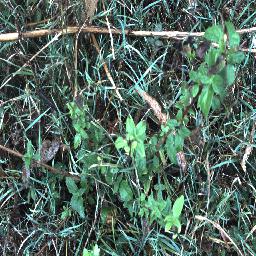
Label: lantana